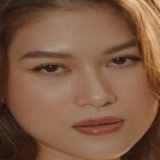
diễn viên Ngọc Thanh Tâm